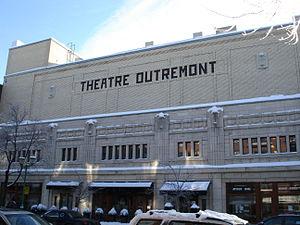
Théâtre Outremont (Montréal, Québec, Canada)
Cet article recense les lieux patrimoniaux de Montréal inscrit au répertoire des lieux patrimoniaux du Canada, qu'ils soient de niveau provincial, fédéral ou municipal.
Voici la liste des lieux historiques nationaux du Canada situé dans l'agglomération de Montréal. En mars 2011, on compte 57 lieux historiques nationaux à Montréal, dont cinq sont administrés par Parcs Canada.